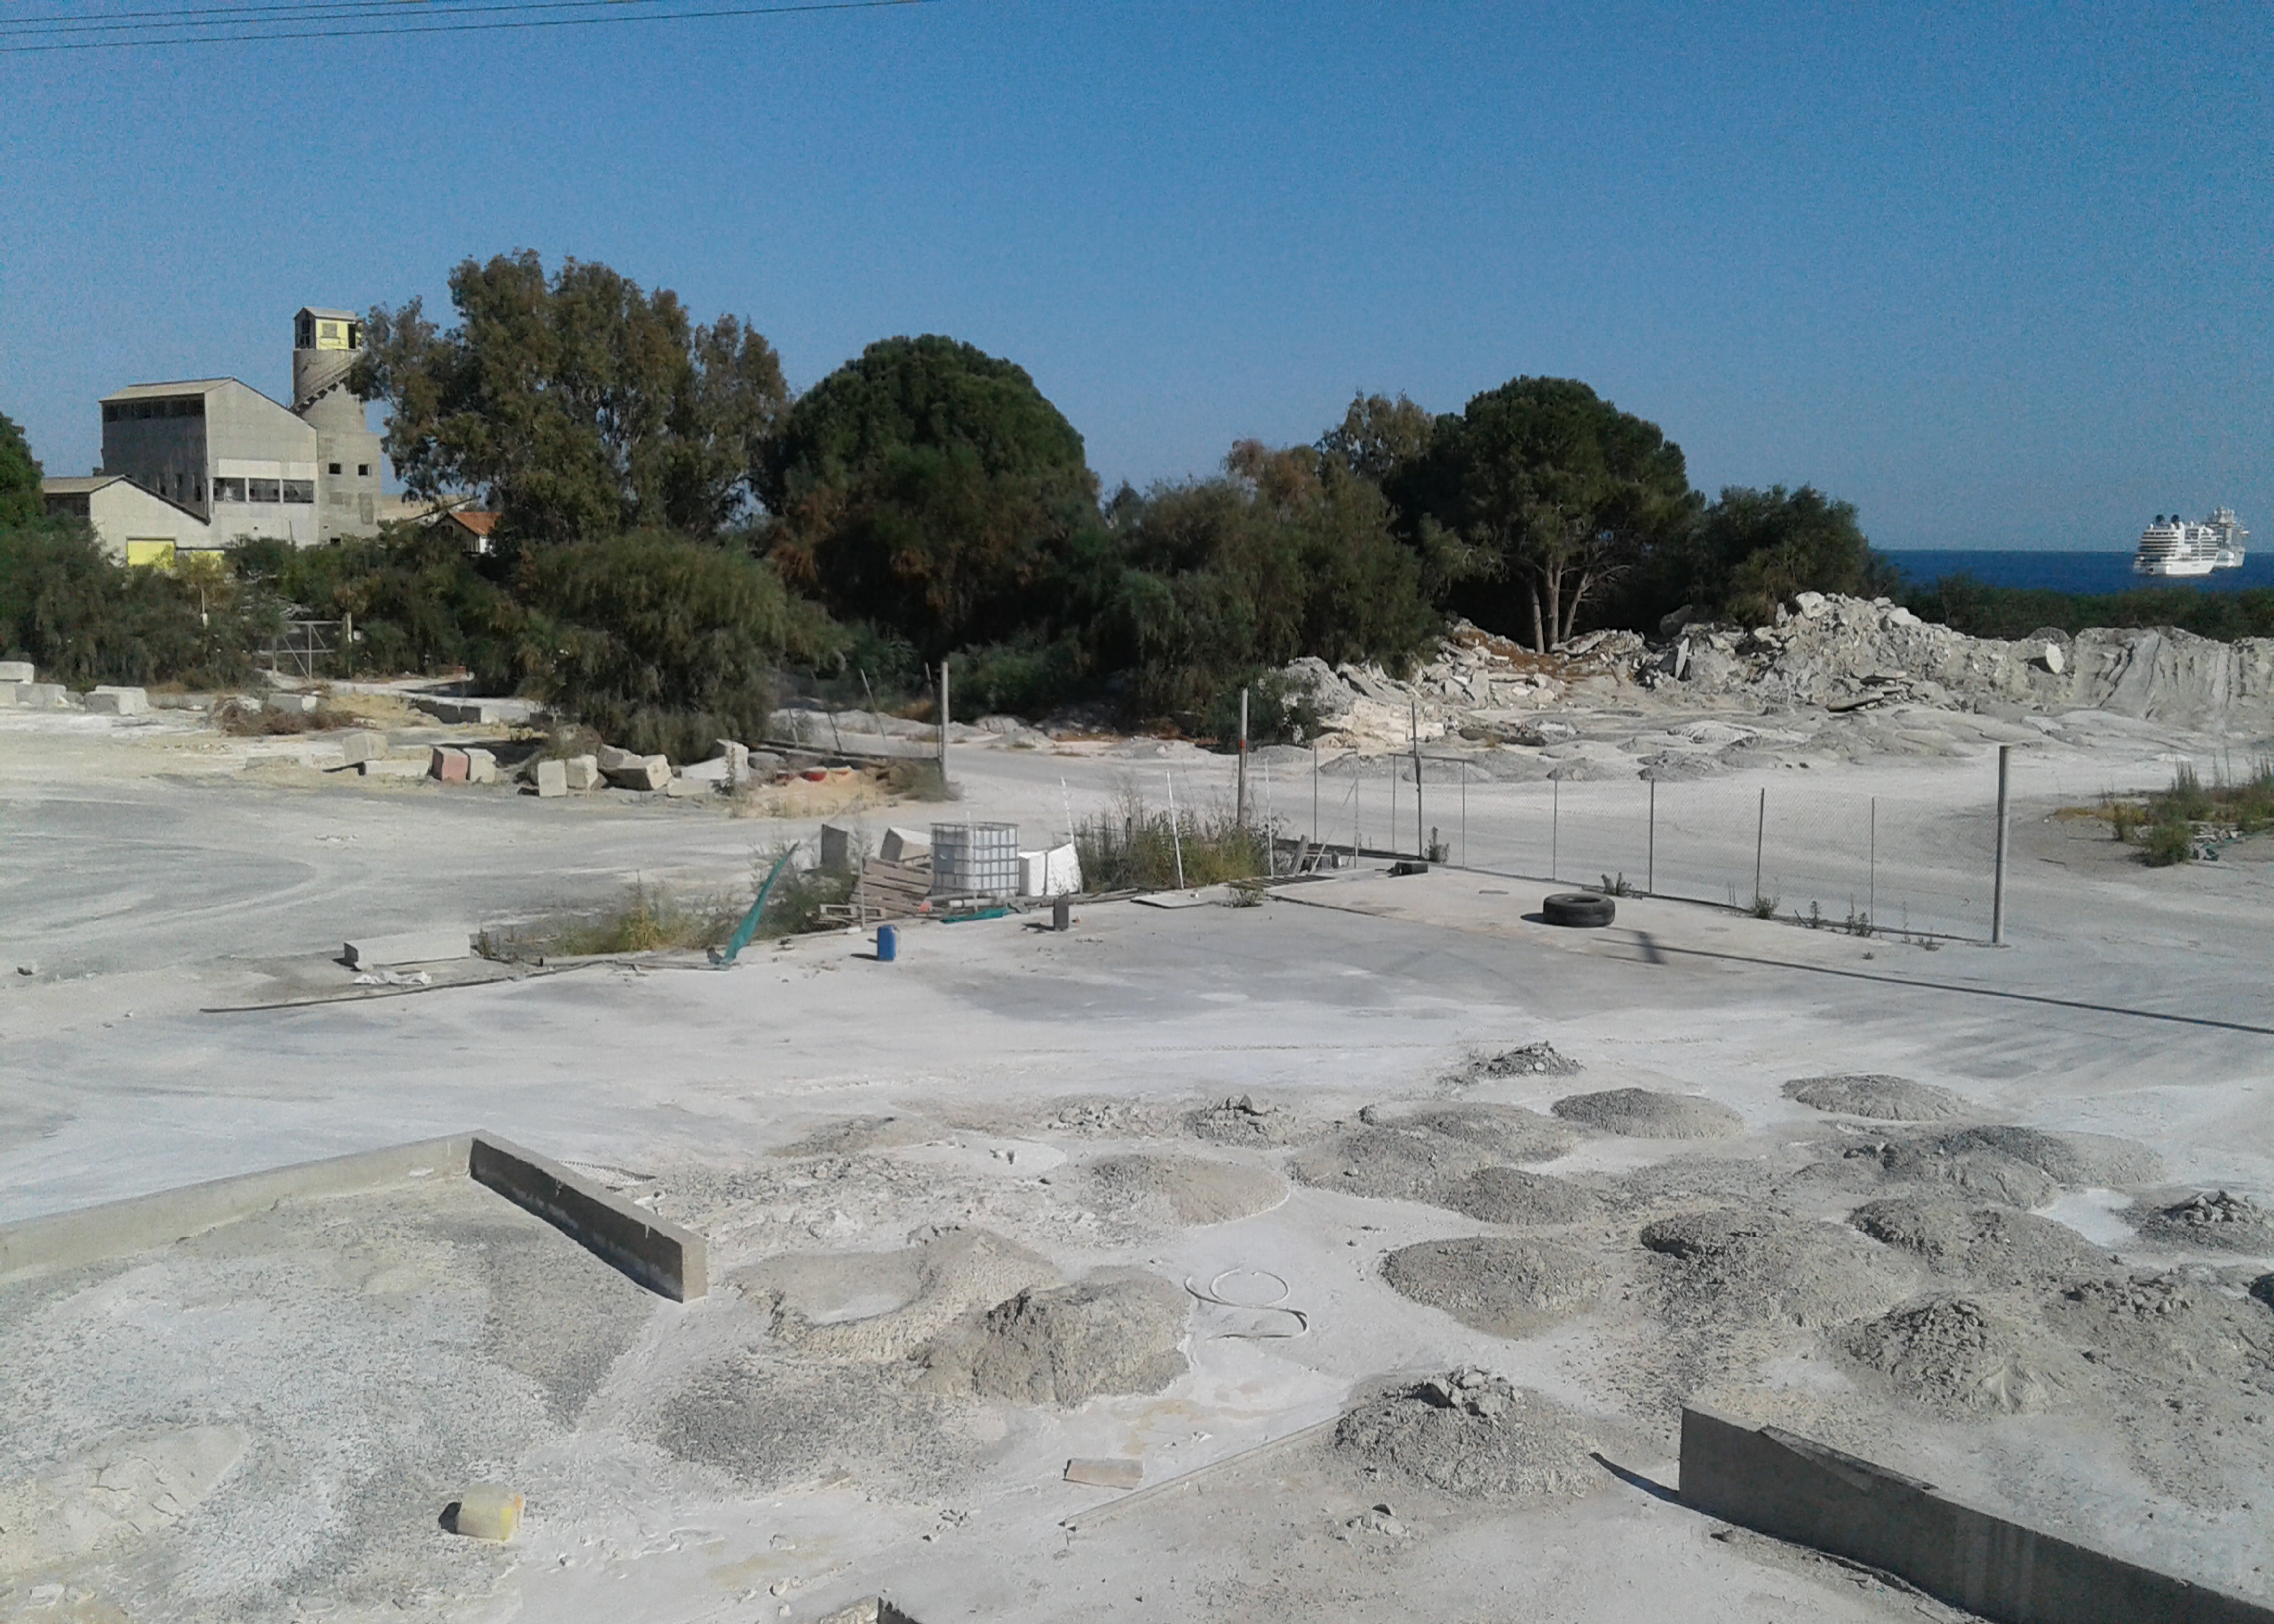
sky, trees, wear, ruins, shacks, yesteryear, tree, coastal and oceanic landforms, landscape, sand, beach, shade, shore, composite material, plant, concrete, urban design, coast, ocean, freezing, winter, soil, limestone, rock, tourism, sea, building